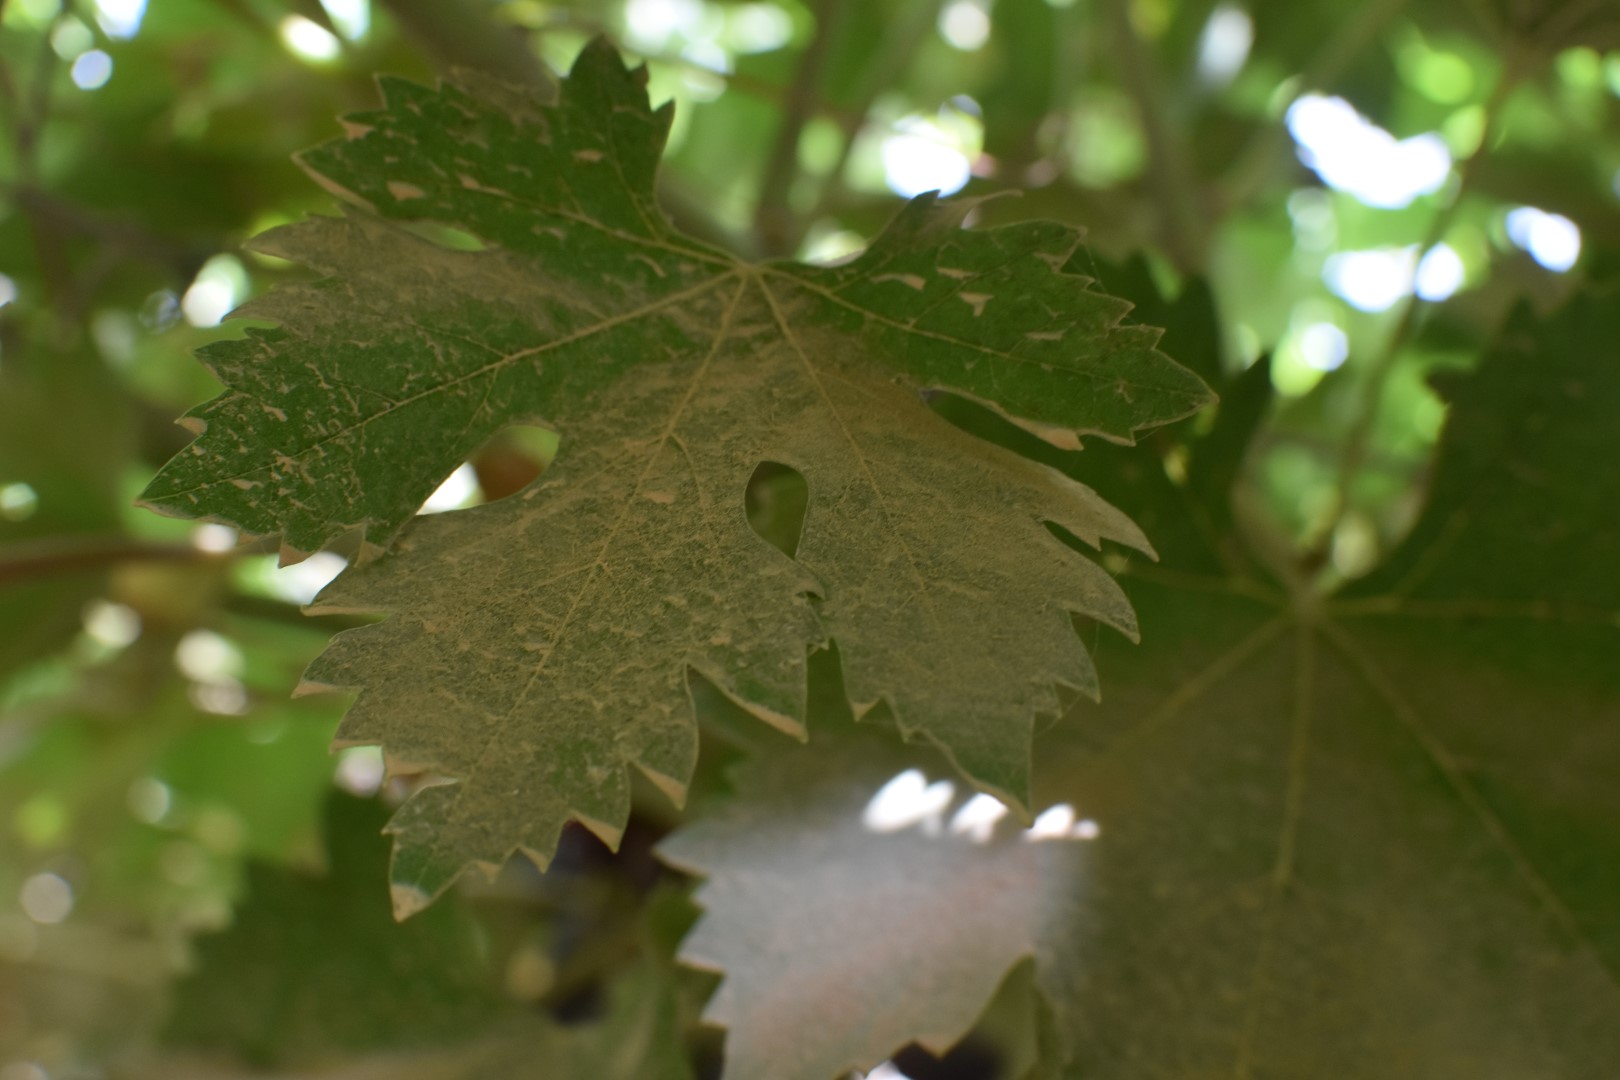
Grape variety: Riasi